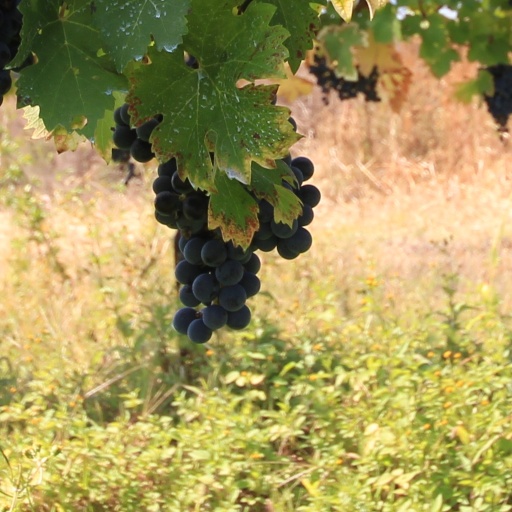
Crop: grape